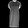
Label: Dress